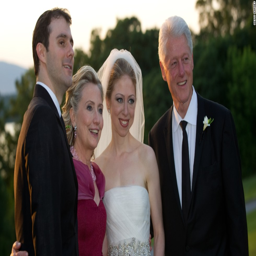
politician pose on the day of wedding to banker .